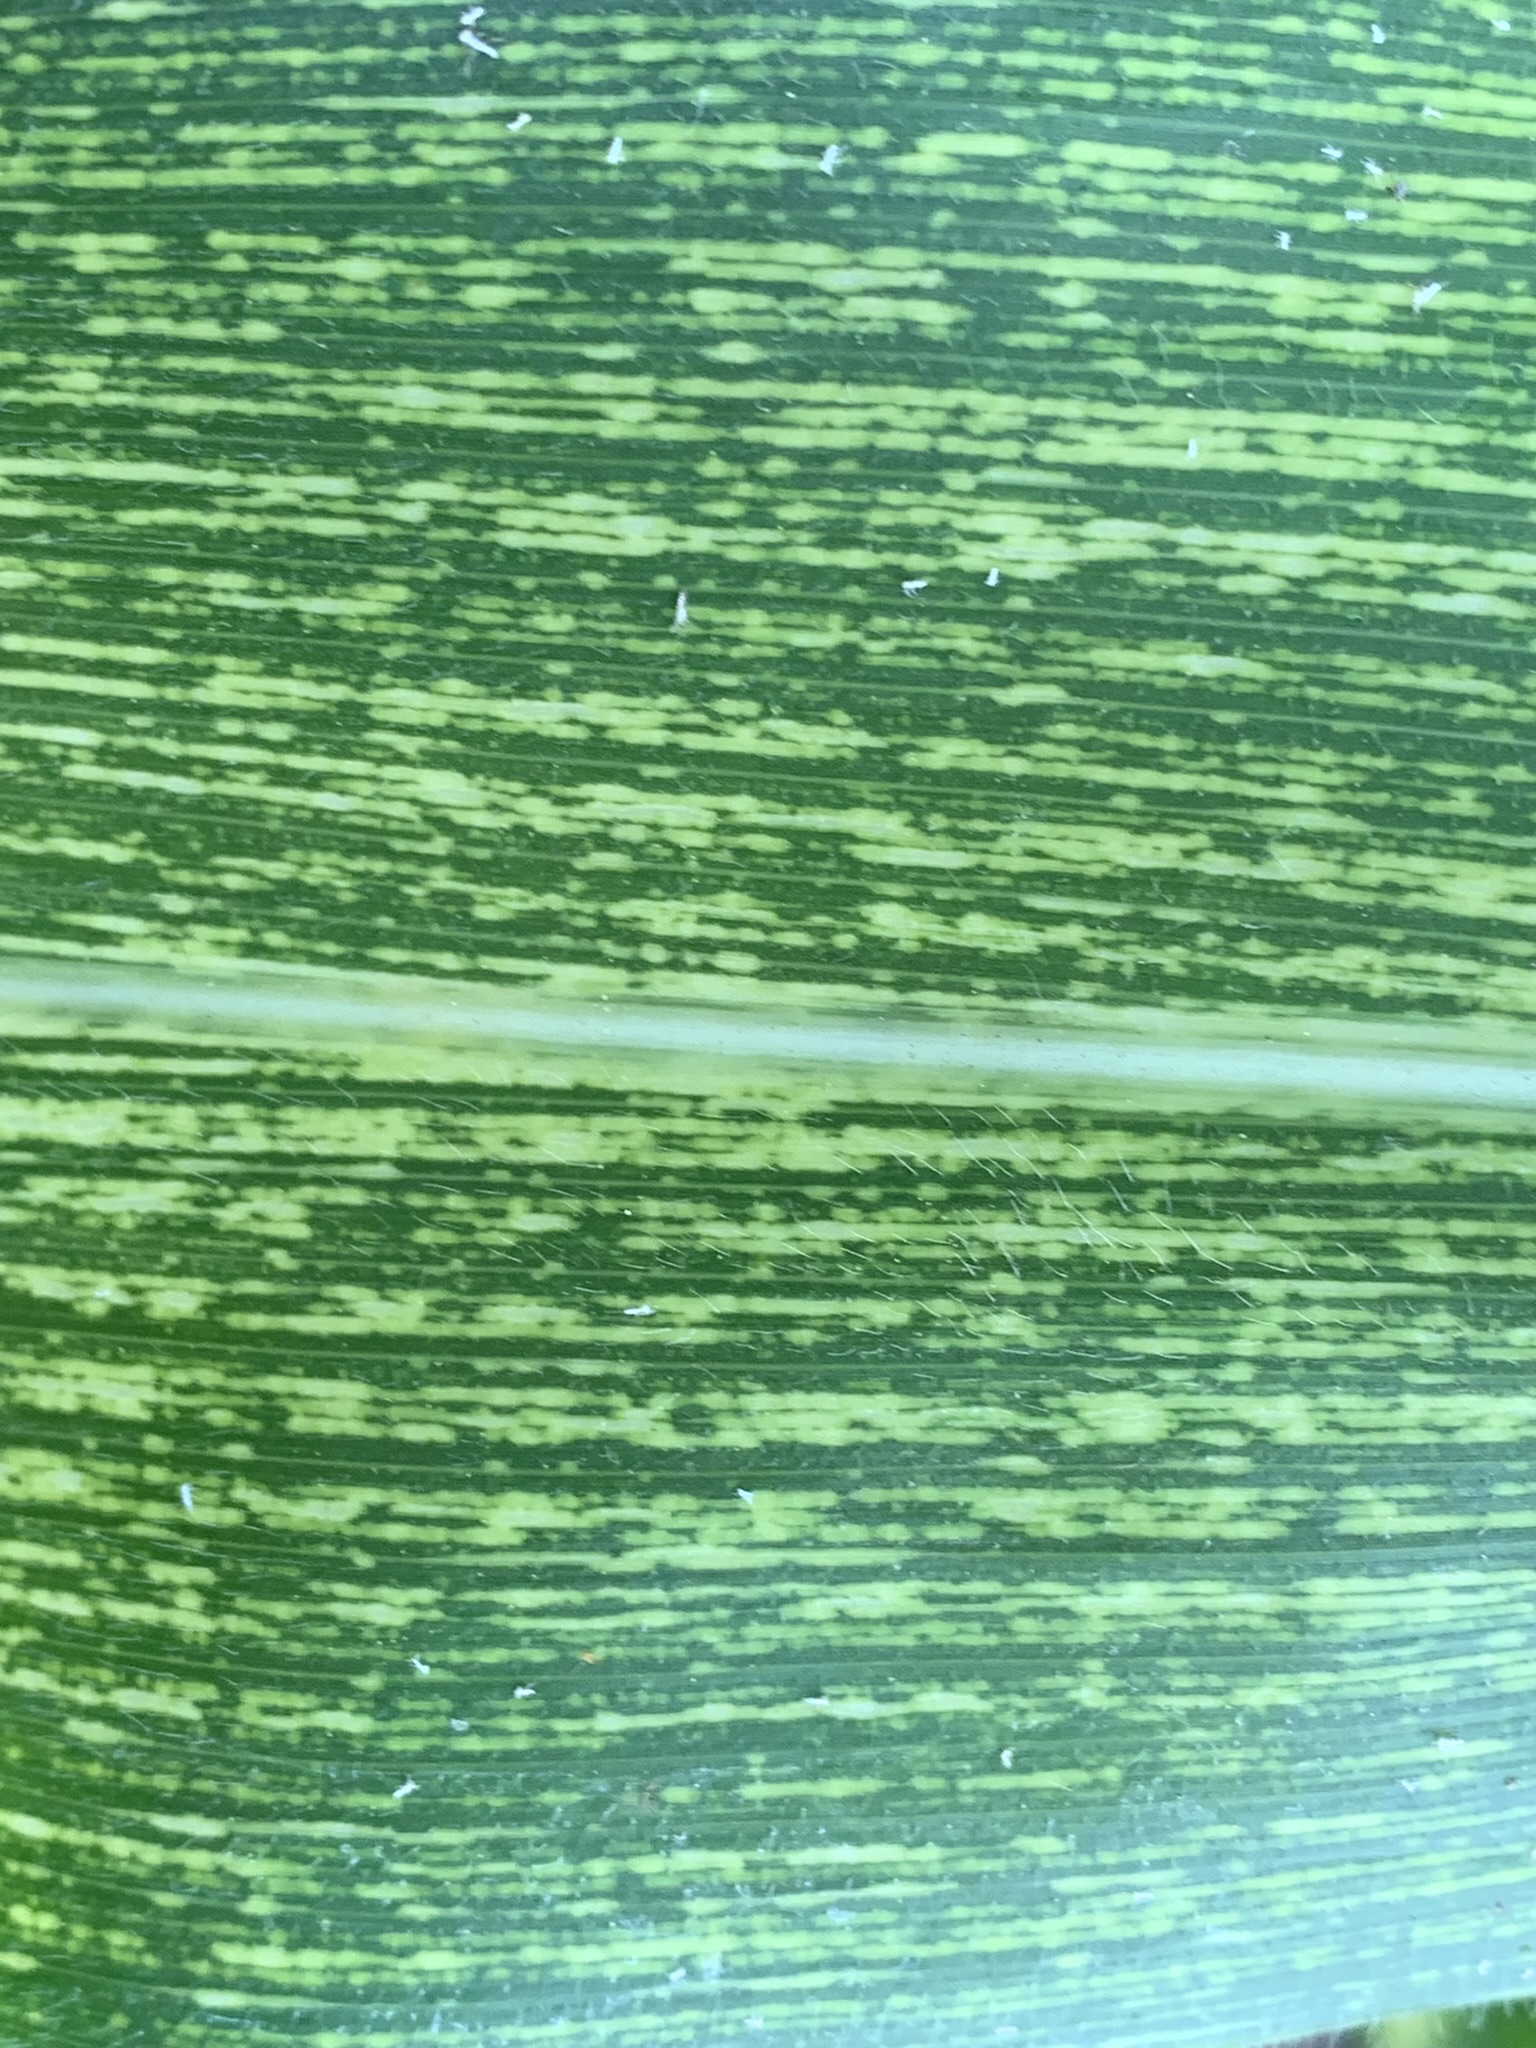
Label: MSV